Brunk Farmstead

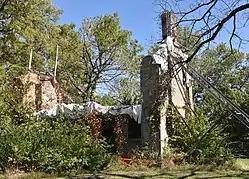
Ruins of Brunk Farmstead, October 2015

The Brunk Farmstead is a historic farm located on KOA Campground Road south of East Lake Drive near Rochester, Illinois. George Brunk, an early settler of Sangamon County, established the farm in the 1820s; the farm is one of the few surviving properties from the county's early settlement. The farmhouse was built as a one-story stone structure circa 1829; its second story was added in the 1850s, giving it an I-house plan. While the house originally had a mainly Federal design, it was later updated with Greek Revival and Italianate influences. The original horse barn, the other historically significant building on the property, is a three-bay English barn built in the late 1820s.